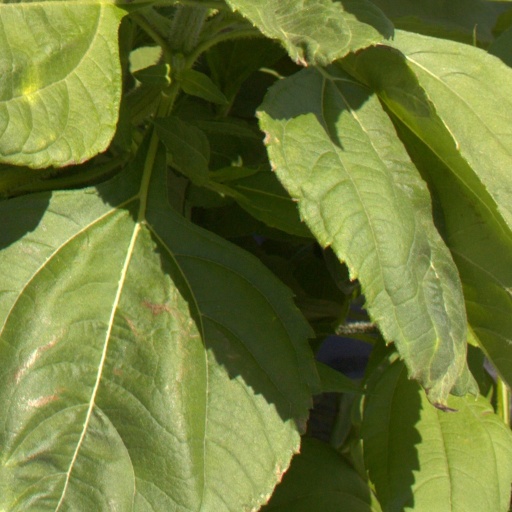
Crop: Jerusalem artichoke